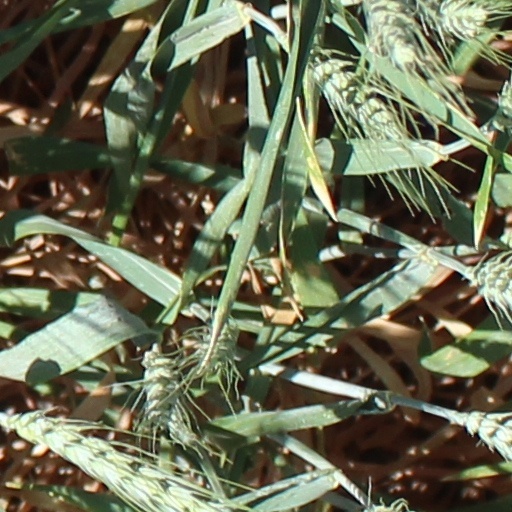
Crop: wheat